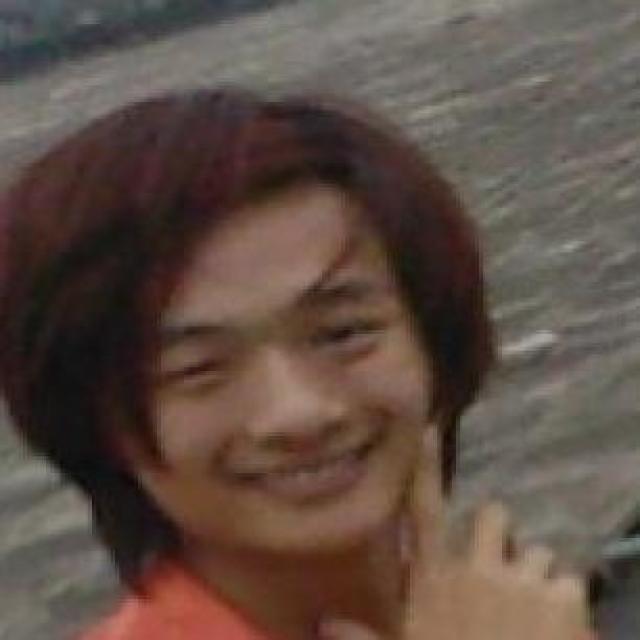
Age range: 13-20